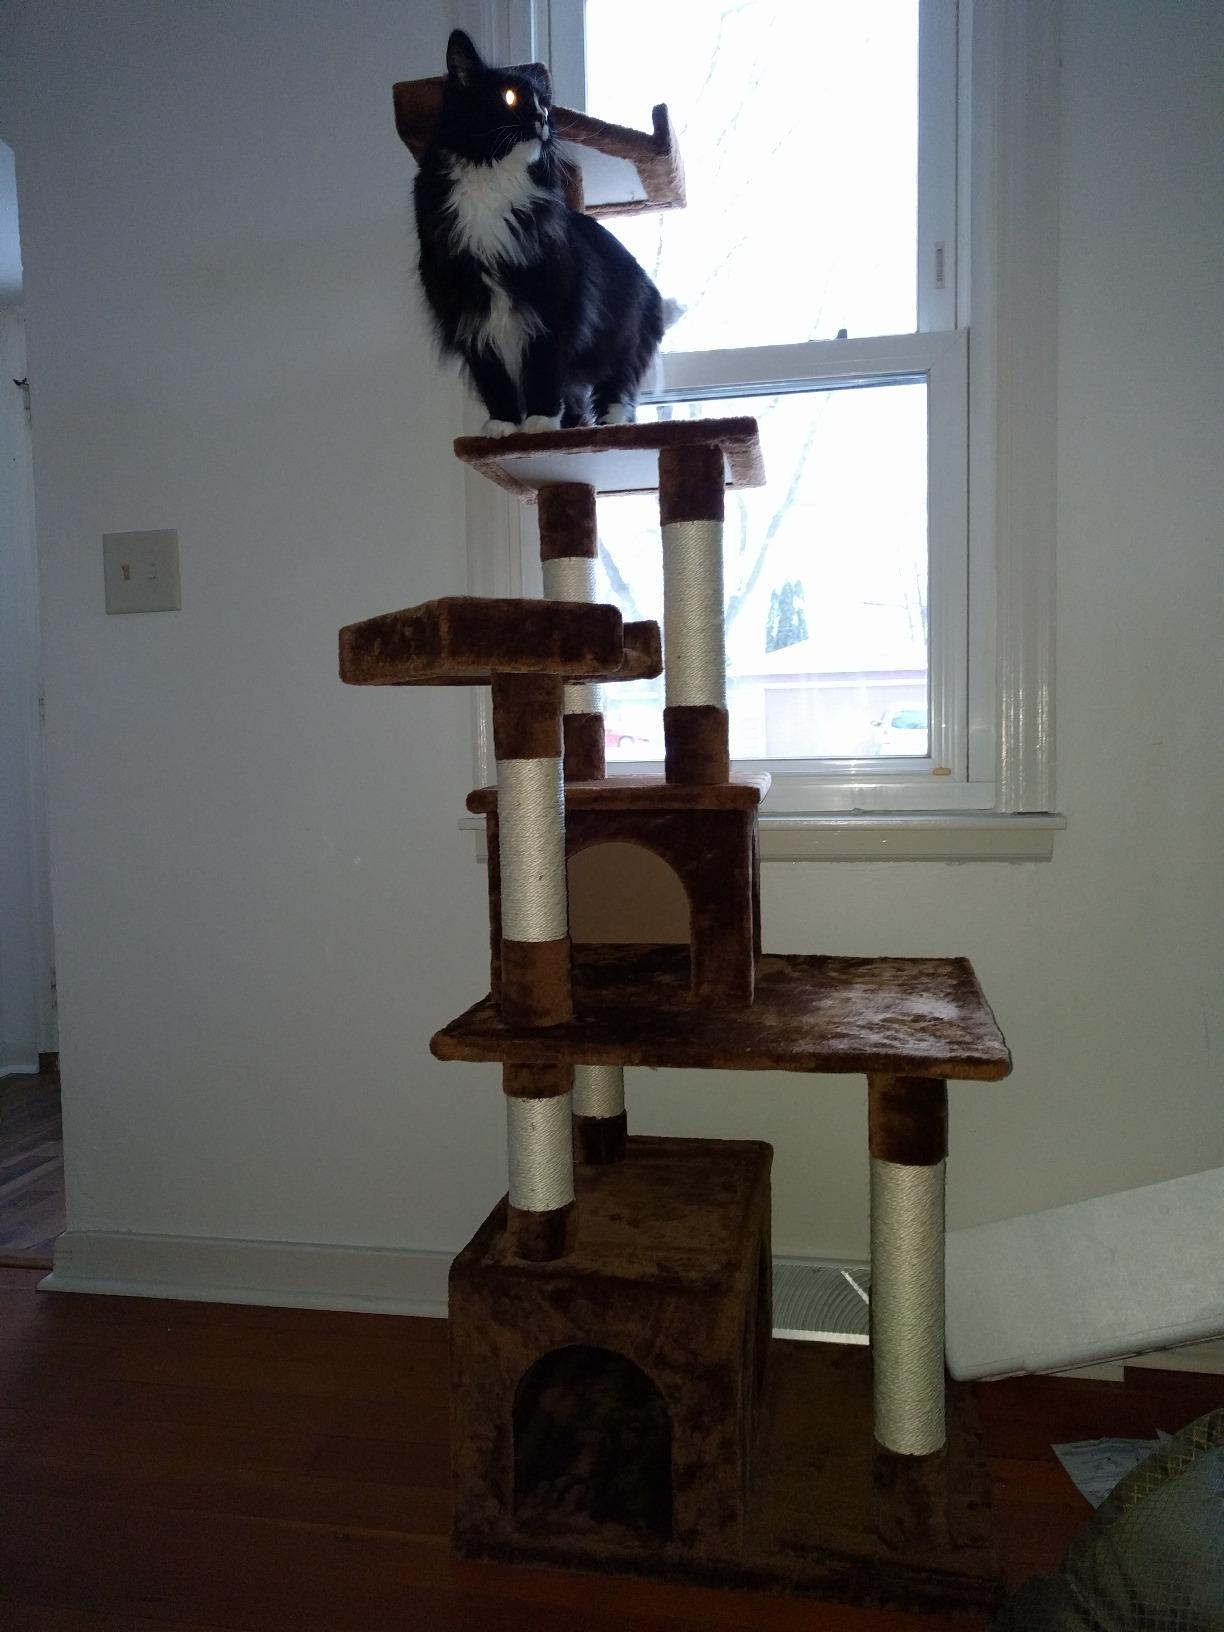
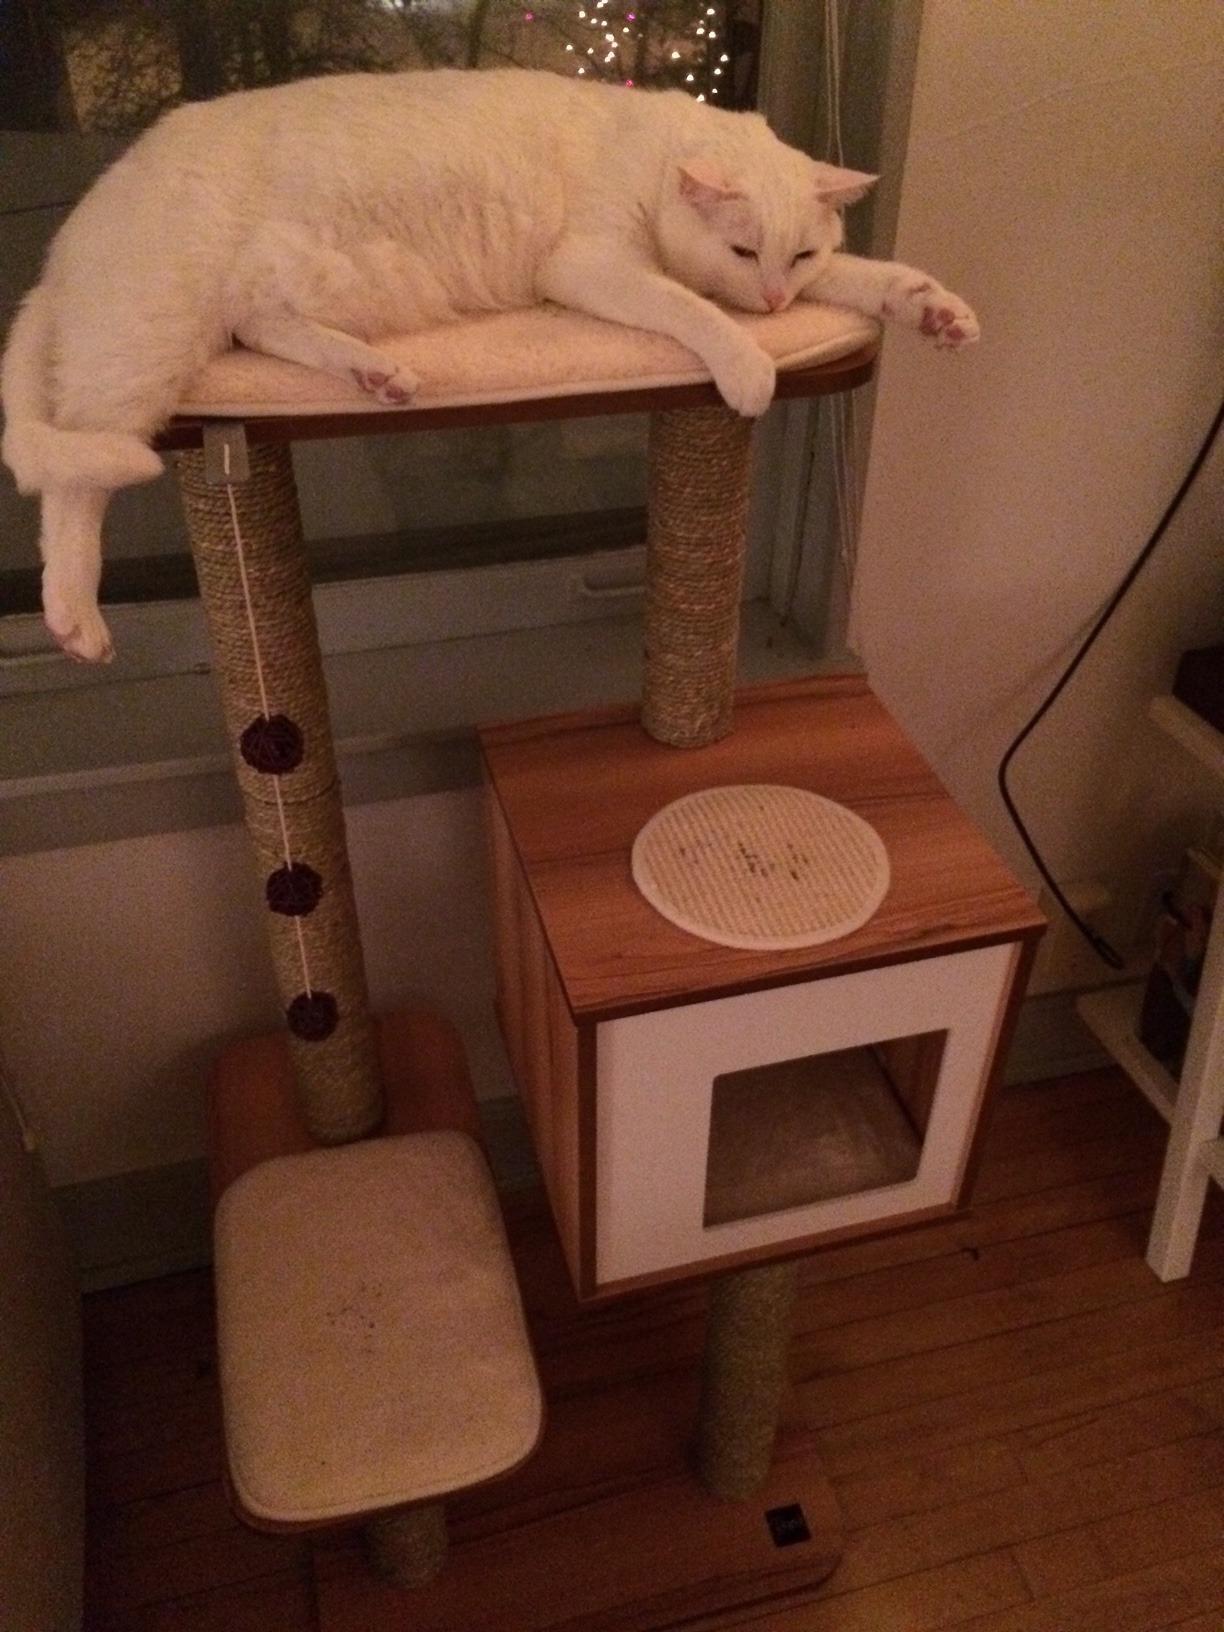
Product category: items_cat tree
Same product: no